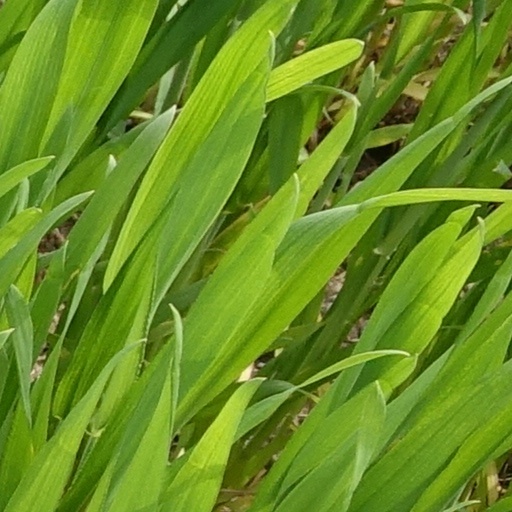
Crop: wheat